Adolphe Yvon

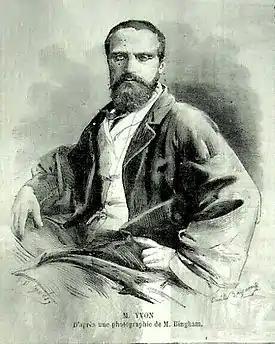
Portrait in the "Le Monde illustré" (1859)

Adolphe Yvon (30 January 1817 – 11 September 1893) was a French painter known for his paintings of the Napoleonic Wars. Yvon studied under Paul Delaroche, rose to fame during the Second Empire, then finished his career as a teacher.